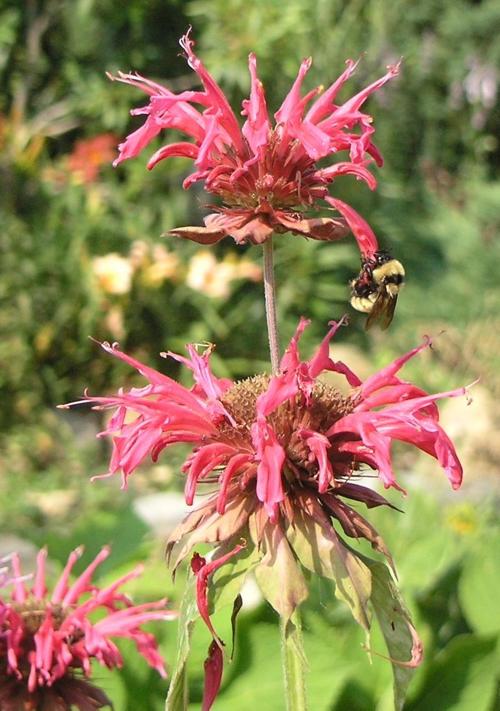
Label: bee balm